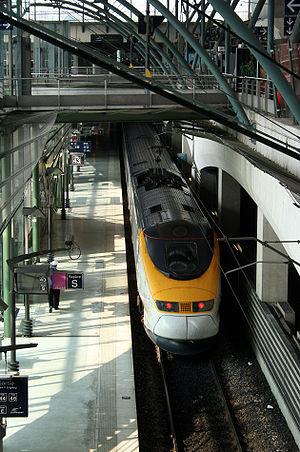
Eurostar dans la Gare de Lille Europe
I-Trans est un pôle de compétitivité à vocation mondiale de la région Hauts-de-France, consacré aux transports terrestres durables et à la logistique.
Lille dispose d’une situation géographique privilégiée. Depuis une trentaine d'années, un important réseau de transports s’est développé qui en fait aujourd’hui un carrefour européen, particulièrement au niveau routier et ferroviaire et, dans une moindre mesure, portuaire et aéroportuaire.